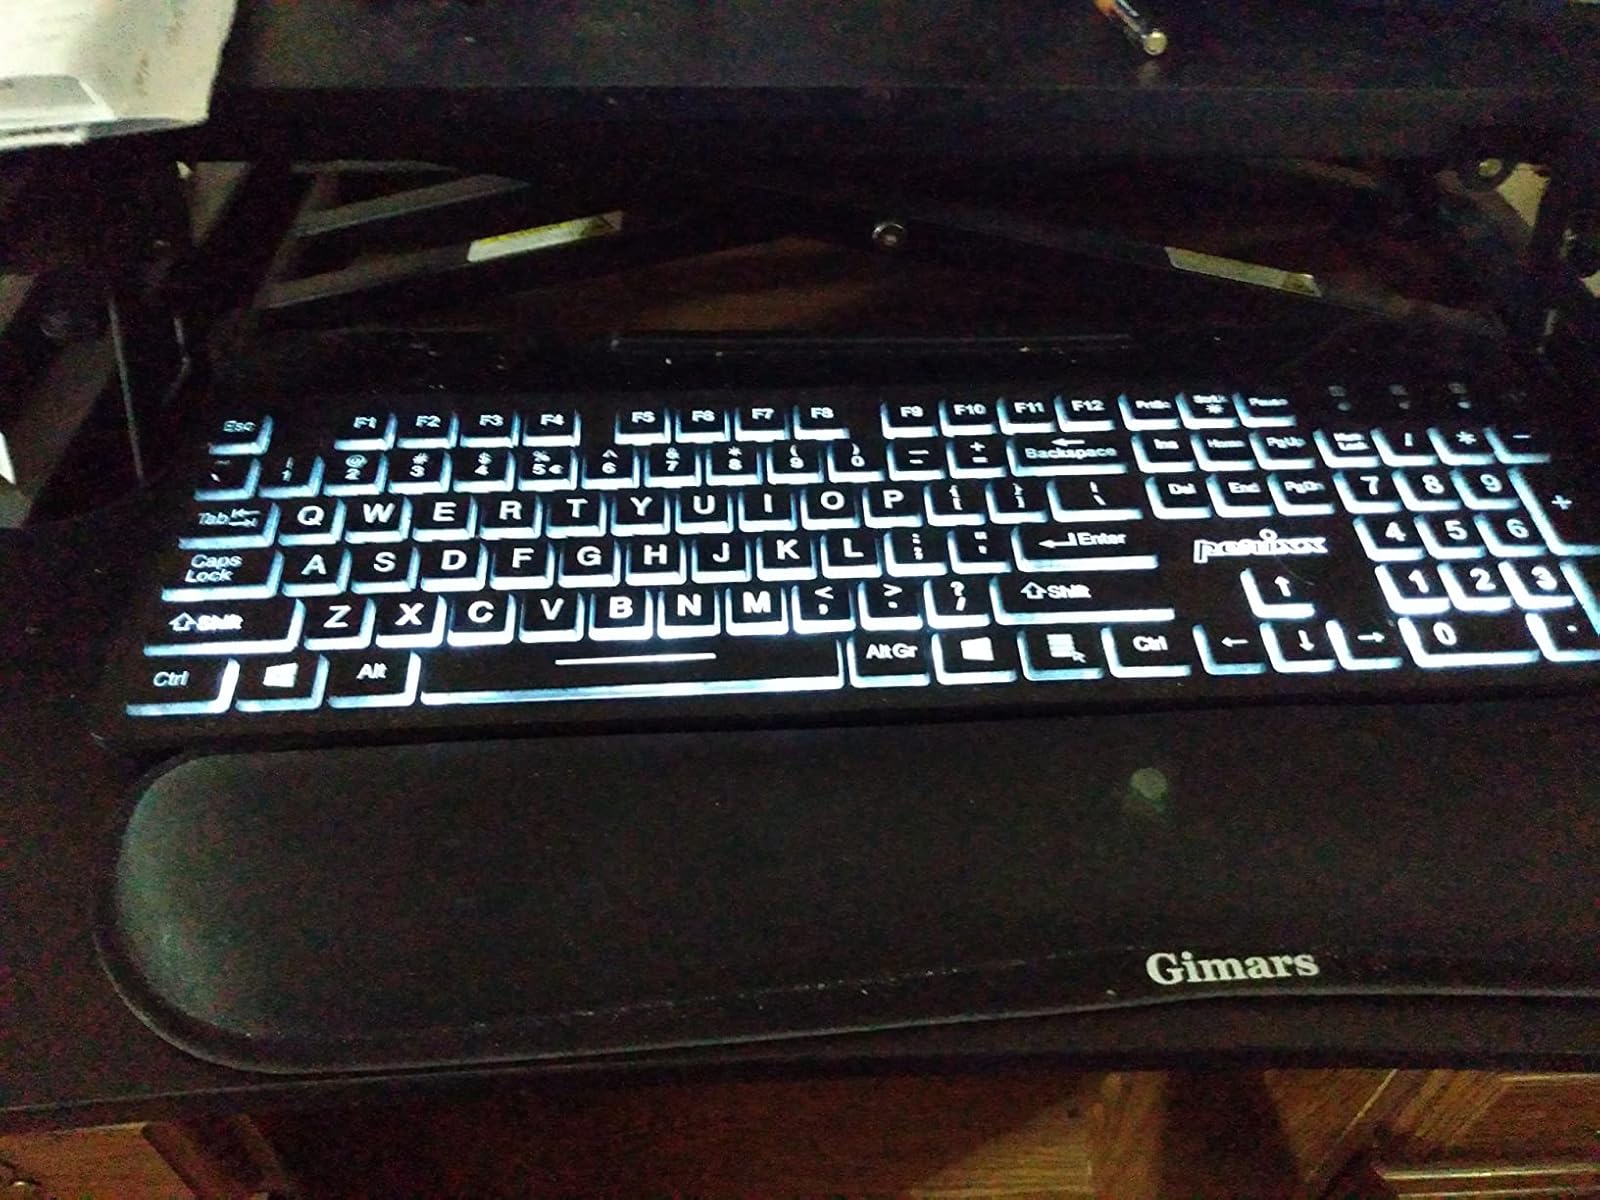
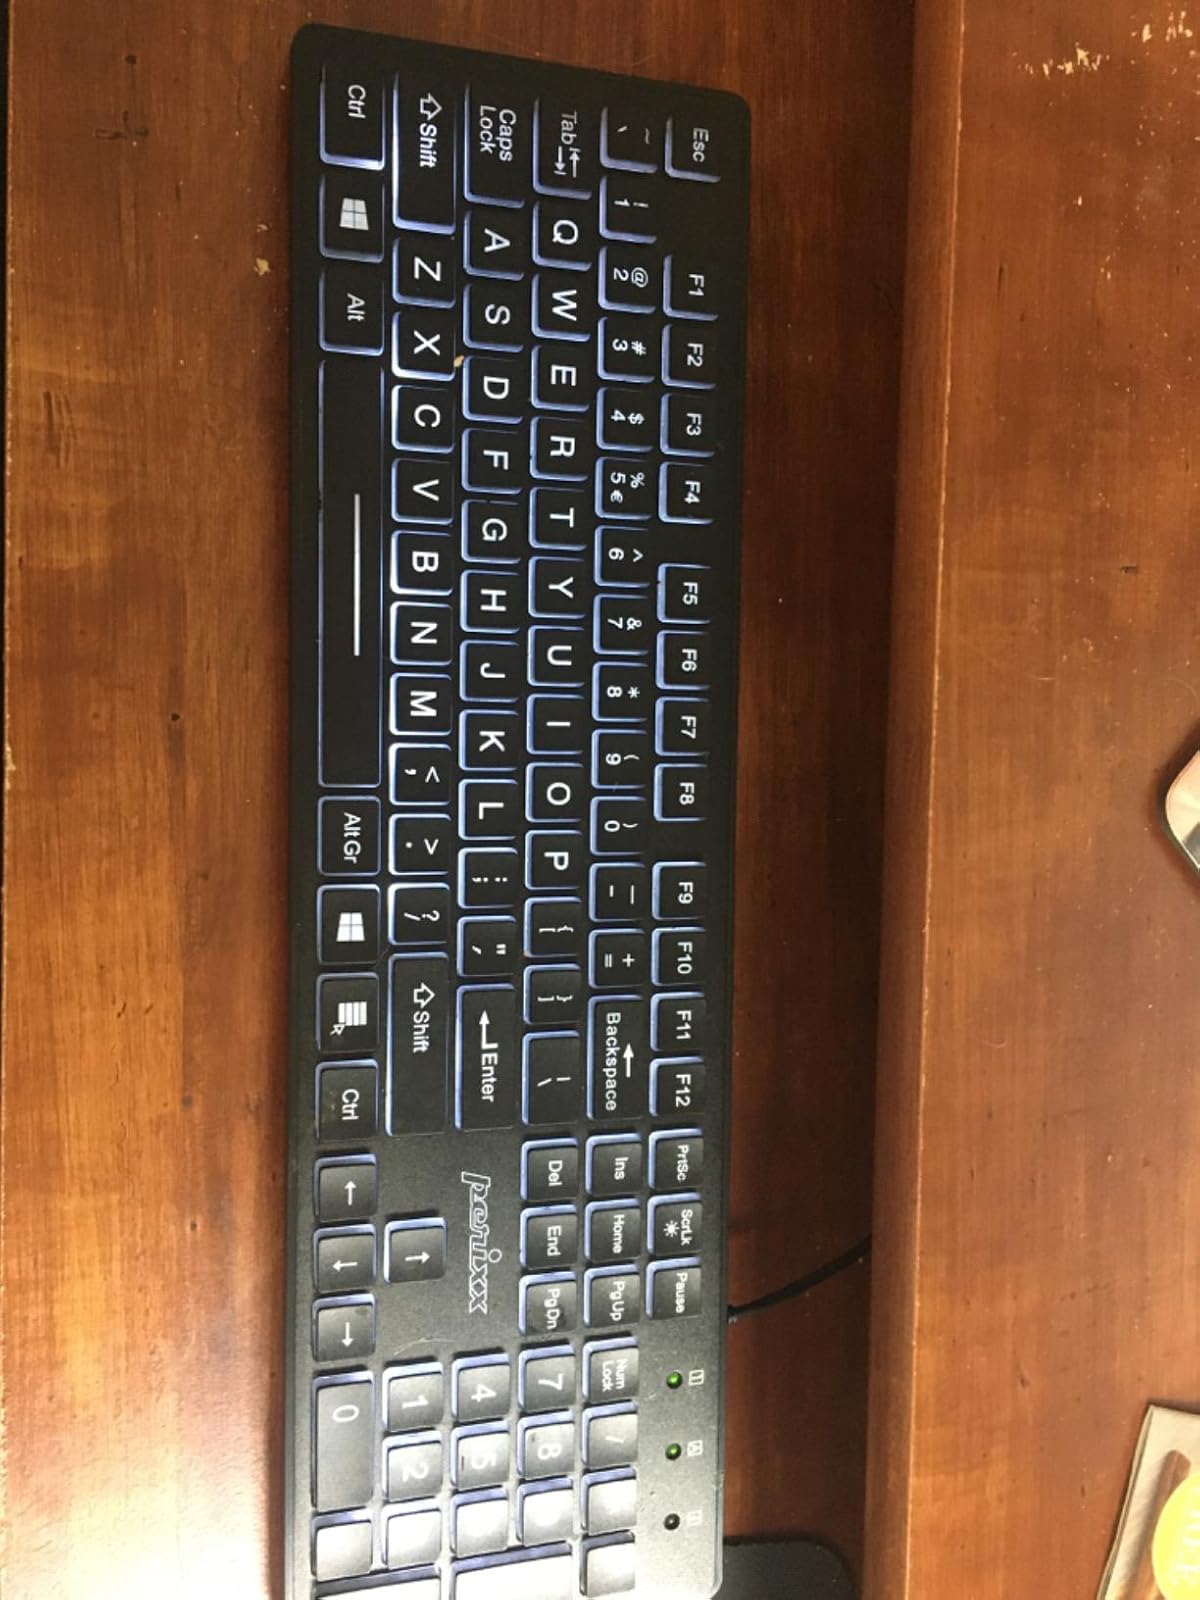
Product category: keyboard
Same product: yes